Yamaha M7CL

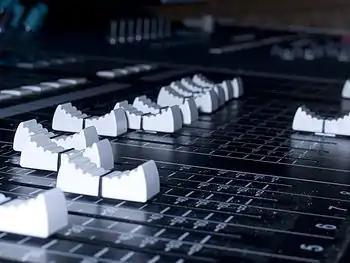
Yamaha M7CL Fader Groups

The M7CL is becoming popular in both broadcasting and live sound reinforcement applications. Broadcast companies like the console primarily for parameter recall, which is useful in daily news broadcasts. Live sound companies often use the mixer for stage monitoring purposes, but have also used it for Front of House environments.